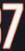
Number: 7